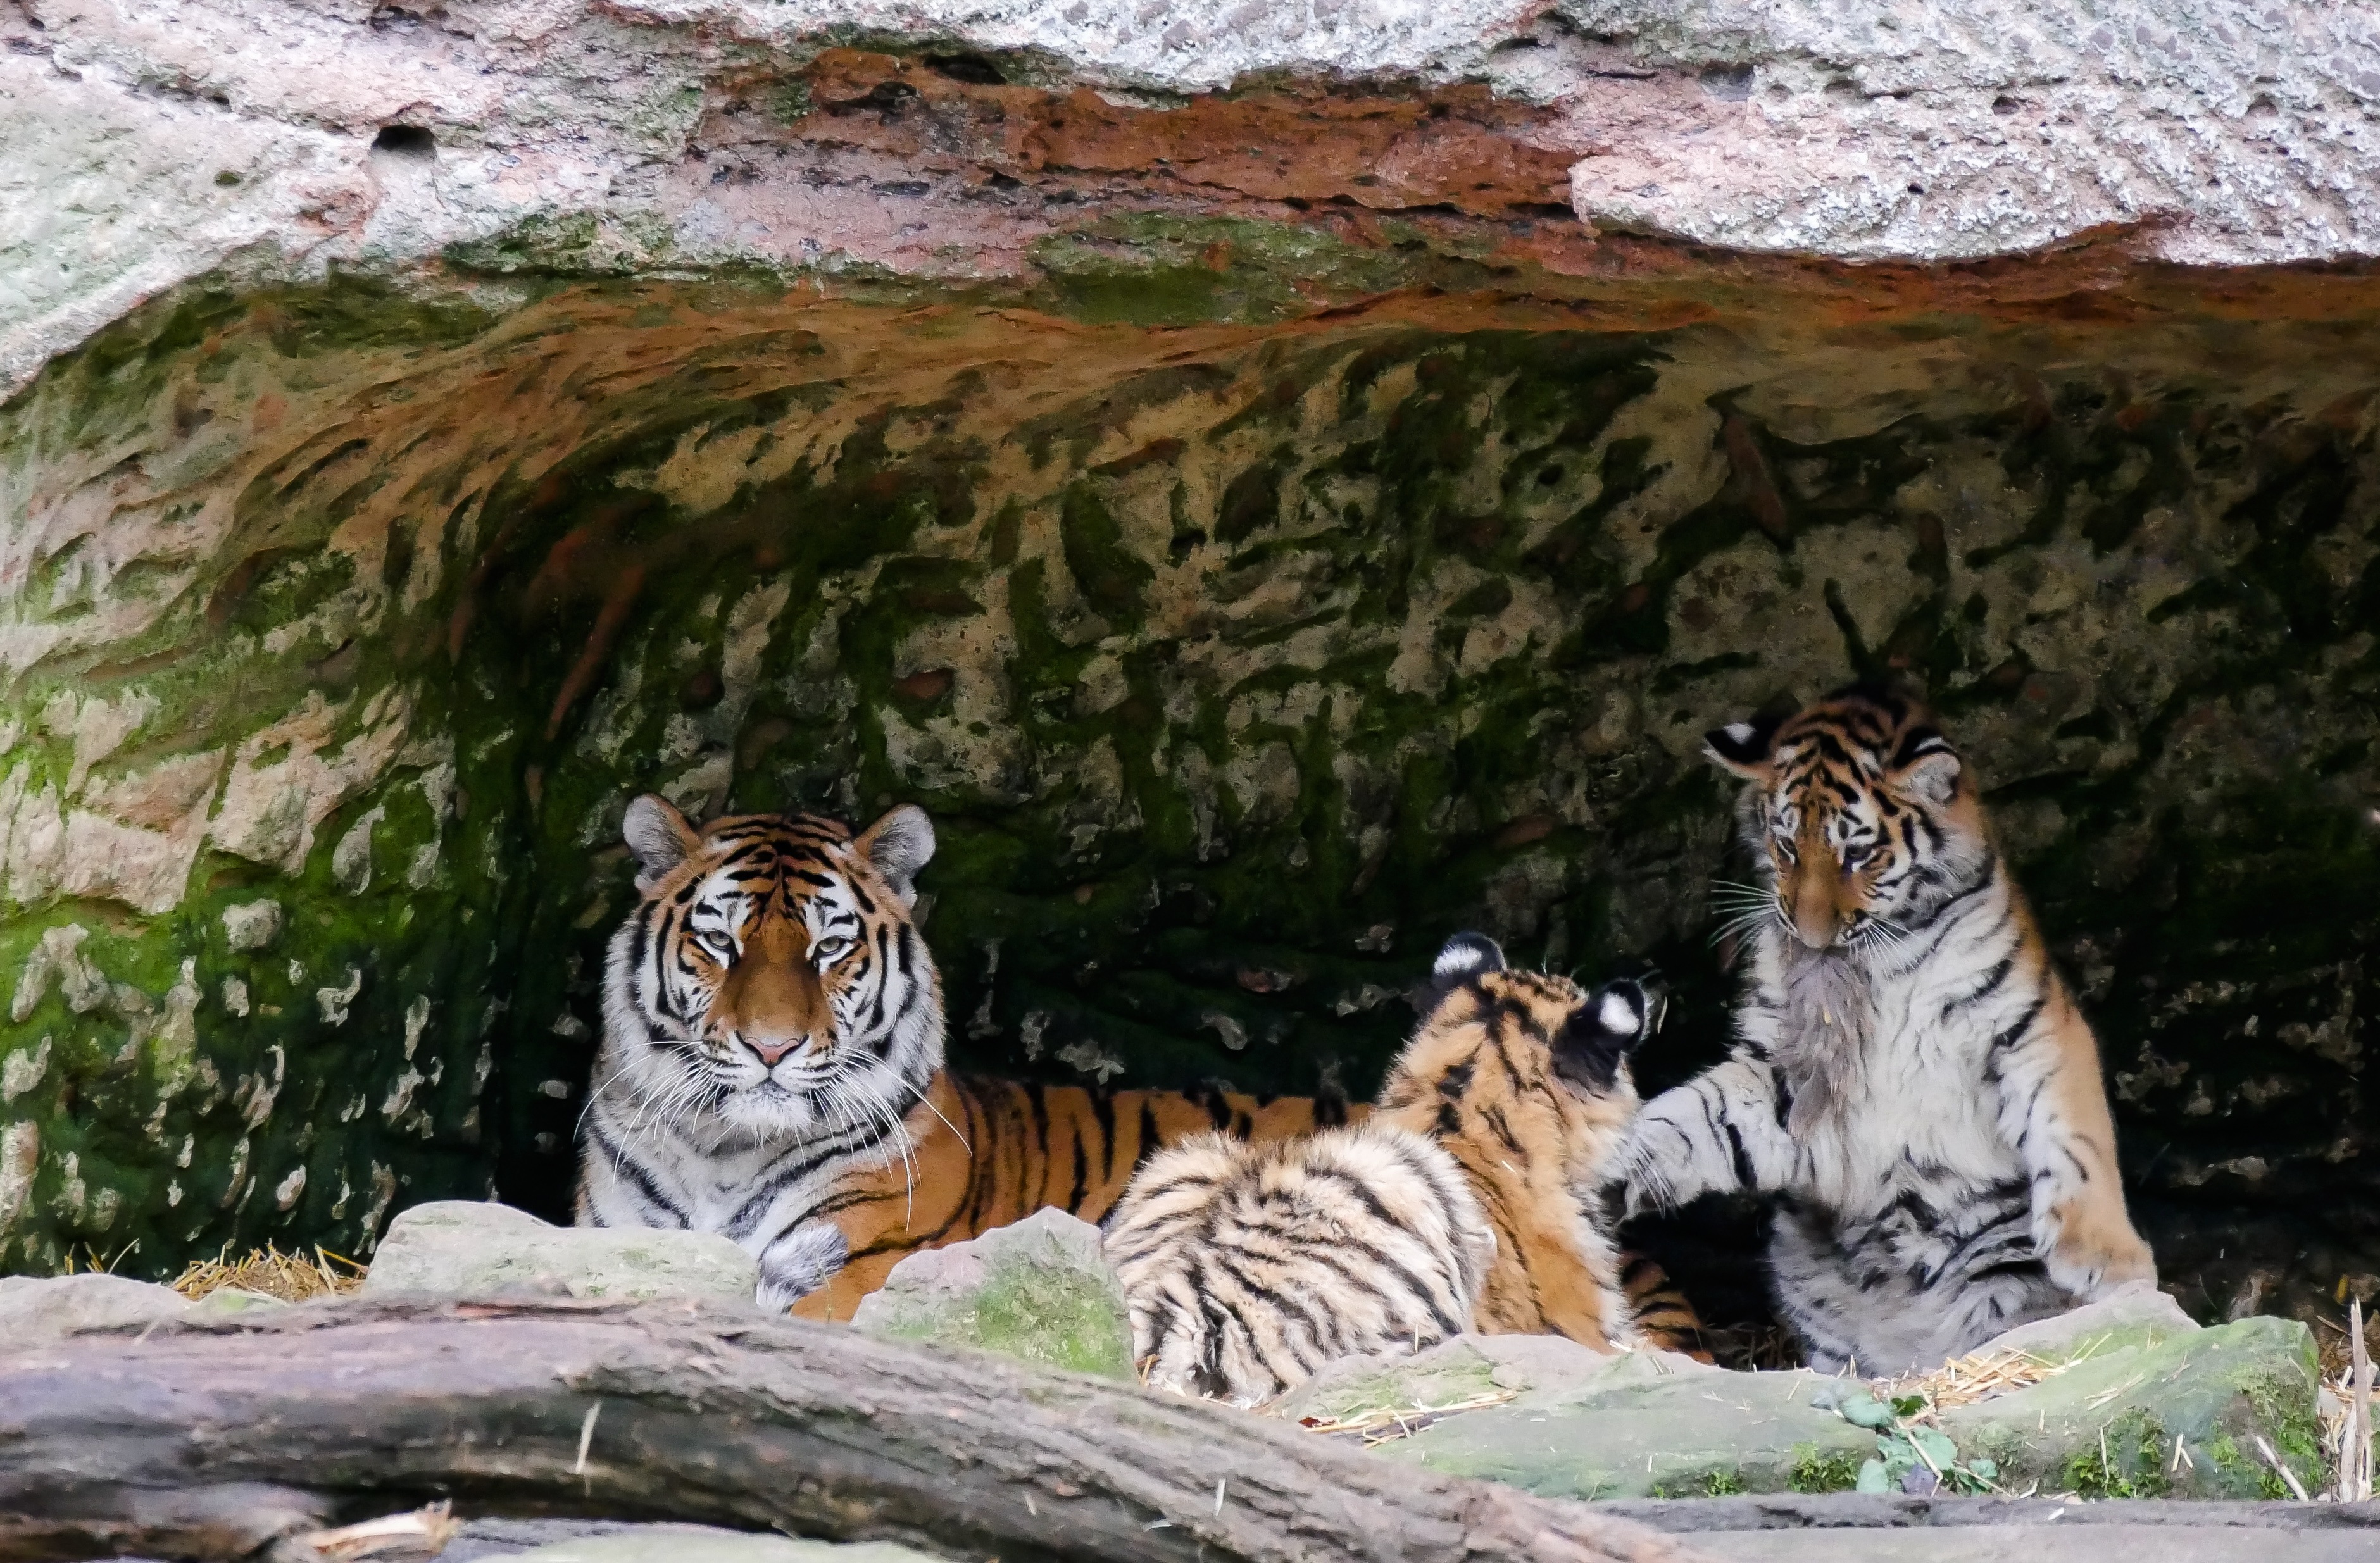
play, wildlife, zoo, cat, mammal, predator, close, fauna, fight, wild animal, tiger, animals, nuremberg, tiergarten, dangerous, young animal, big cats, young tiger, tiger family, cat like mammal